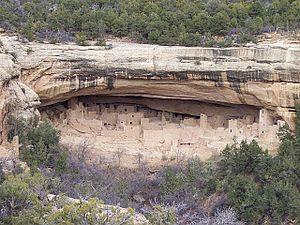
Lorsque les premiers colons anglais sont arrivés à Jamestown en 1607, le continent américain connaissait une faible densité de population depuis plusieurs millénaires, n'étant peuplé que par les Amérindiens. Le territoire américain fut ensuite colonisé à partir du XVIIᵉ siècle par différentes puissances européennes
Les États-Unis, en forme longue les États-Unis d'Amérique, ou EUA, sont un pays transcontinental dont la majorité du territoire se situe en Amérique du Nord. Les États-Unis ont la structure politique d'une République constitutionnelle et fédérale à Régime présidentiel, ils sont composée de cinquante États, dont quarante-huit sont adjacents et forment le Mainland. Celui-ci est encadré par l'océan Atlantique à l'est, le golfe du Mexique au sud-est et l'océan Pacifique à l'ouest, et se trouve bordé au nord par le Canada et au sud-ouest par le Mexique. Les deux États non limitrophes sont l'Alaska, situé au nord-ouest du Canada, et Hawaï, un archipel situé au milieu de l'océan Pacifique-nord. De plus, le pays comprend quatorze territoires insulaires disséminés dans la mer des Caraïbes et le Pacifique. La géographie et le climat du pays sont extrêmement diversifiés, abritant une grande variété de faune et de flore, faisant des États-Unis l'un des 17 pays mégadivers de la planète.